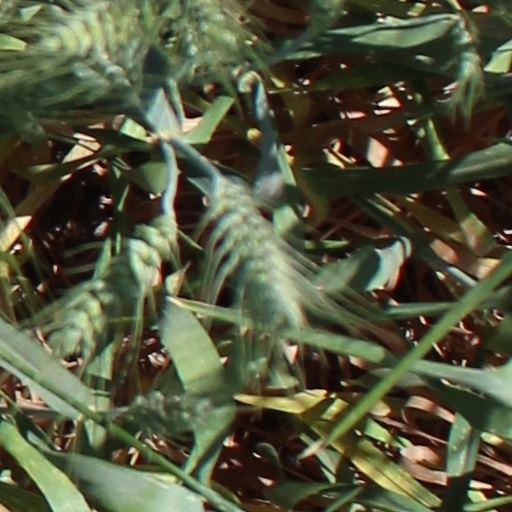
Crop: wheat